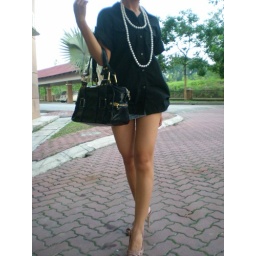
It comes in black and white too.. But the white is sold out before the photo session.. RM33 (SOLD)